Republika Srpska (1992–1995)

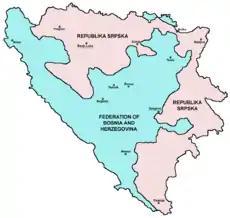
Borders of Republika Srpska after Dayton Agreement.

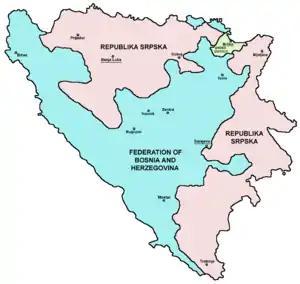
Borders of Republika Srpska after formation of Brčko District.

In November 1995 the Dayton Agreement was signed by presidents of Croatia, Bosnia and Herzegovina and Serbia that ended the Bosnian war. The Federation of Bosnia and Herzegovina (FBiH) was defined as one of the two entities of Bosnia and Herzegovina and comprised 51% of the territory. The Republika Srpska (RS) comprised the other 49% with Banja Luka serving as its capital.